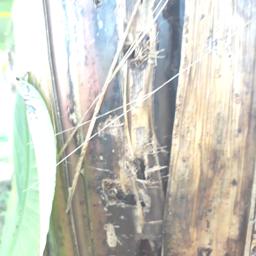
Label: PSEUDOSTEM WEEVIL